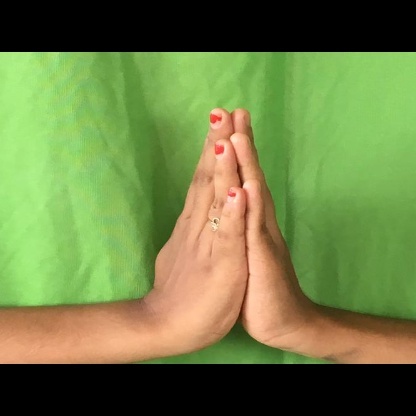
Mudra: Anjali